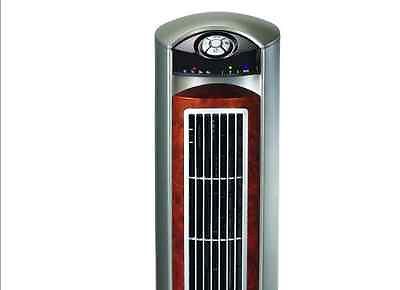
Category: fan